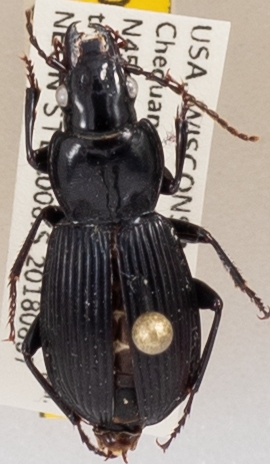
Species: Pterostichus novus
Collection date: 2018-08-07
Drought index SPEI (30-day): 0.48
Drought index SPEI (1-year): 0.142
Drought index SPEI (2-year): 2.01